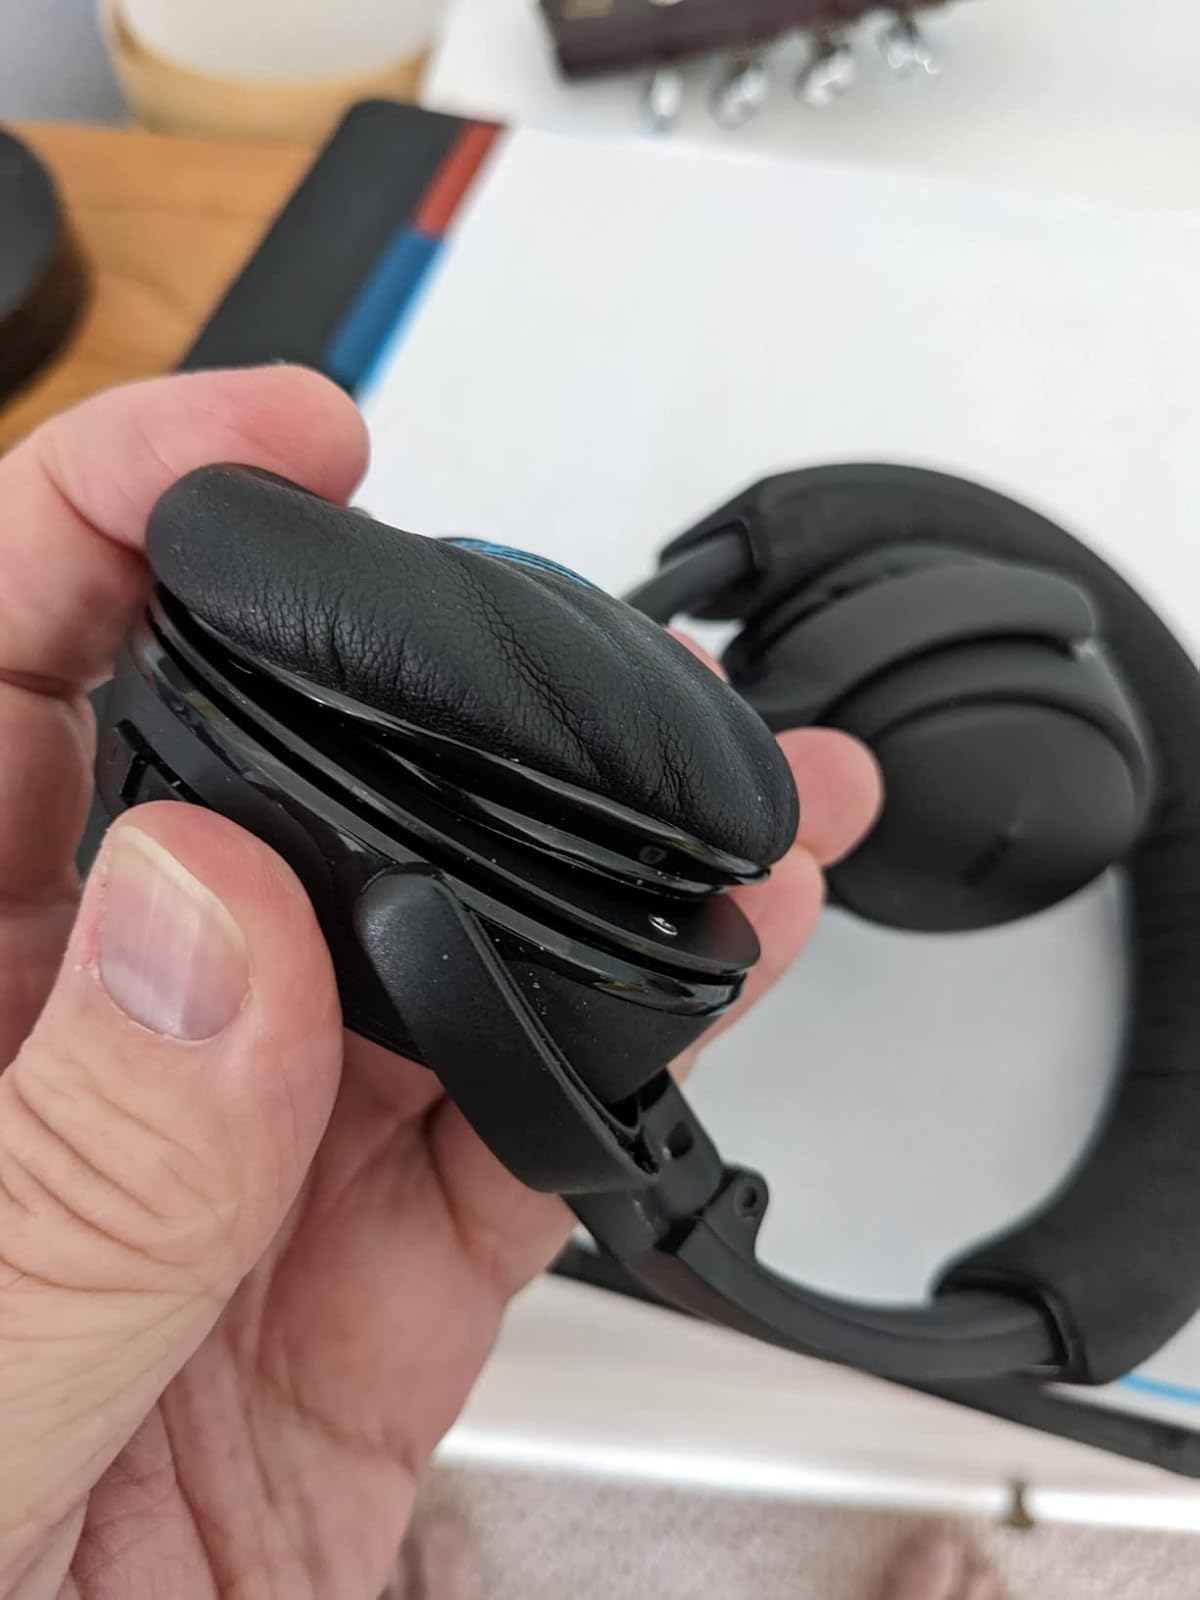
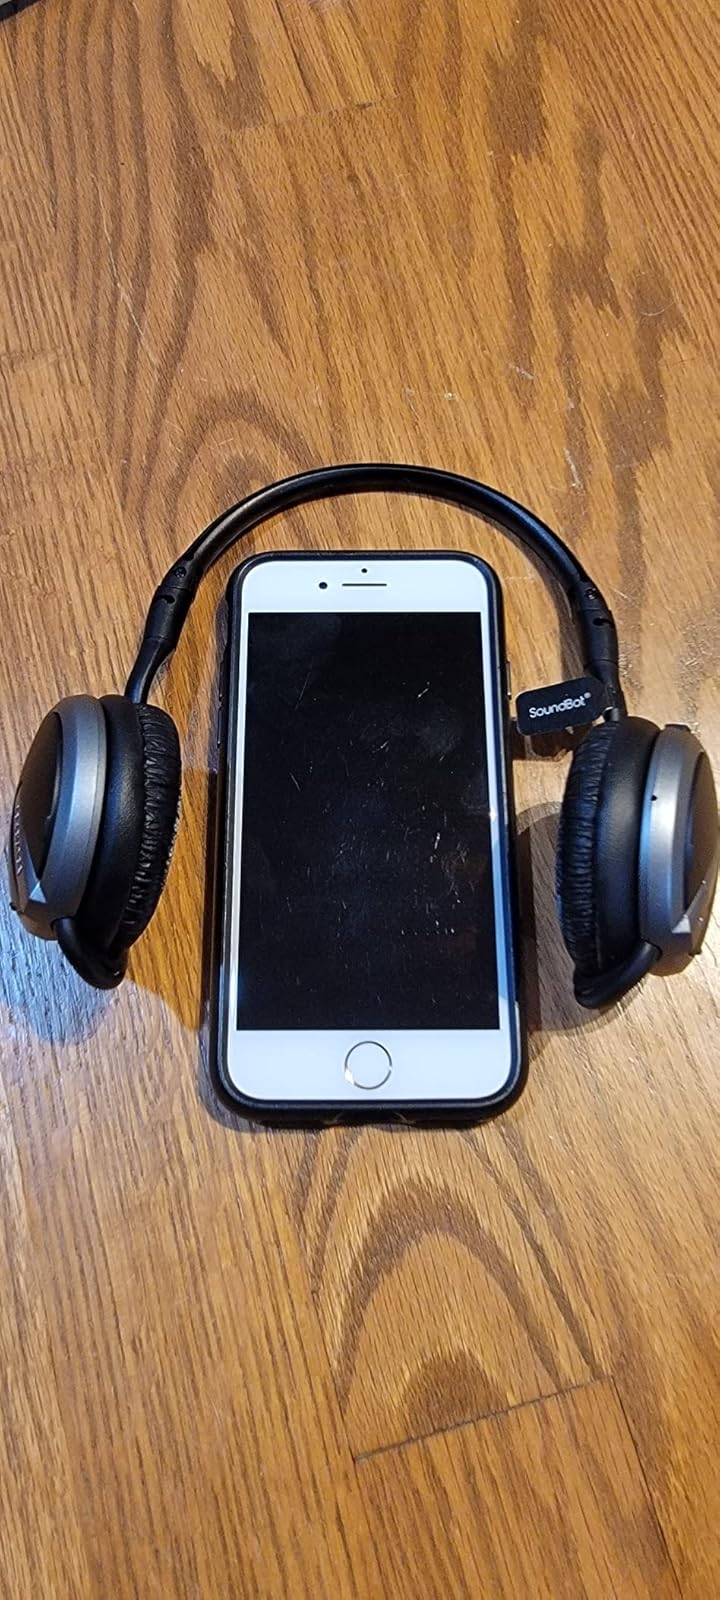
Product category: headphones
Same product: no